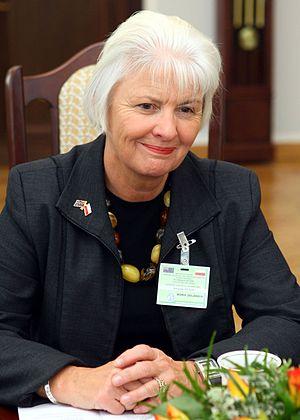
Margaret Anne Wilson est une universitaire et femme politique néo-zélandaise. Elle fut Speaker de la Chambre des représentants de Nouvelle-Zélande pendant le 5ᵉ gouvernement travailliste de Nouvelle-Zélande. Elle est membre du Parti travailliste néo-zélandais.